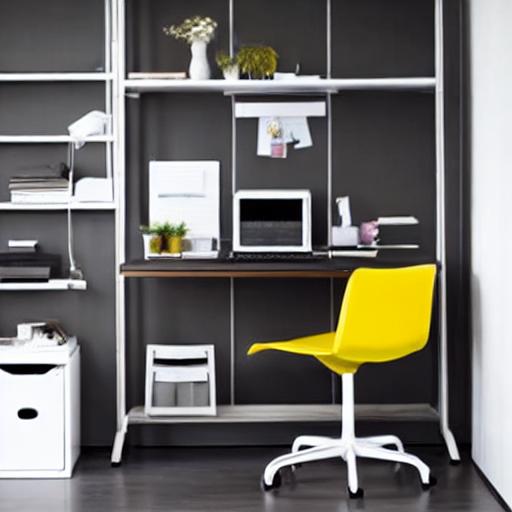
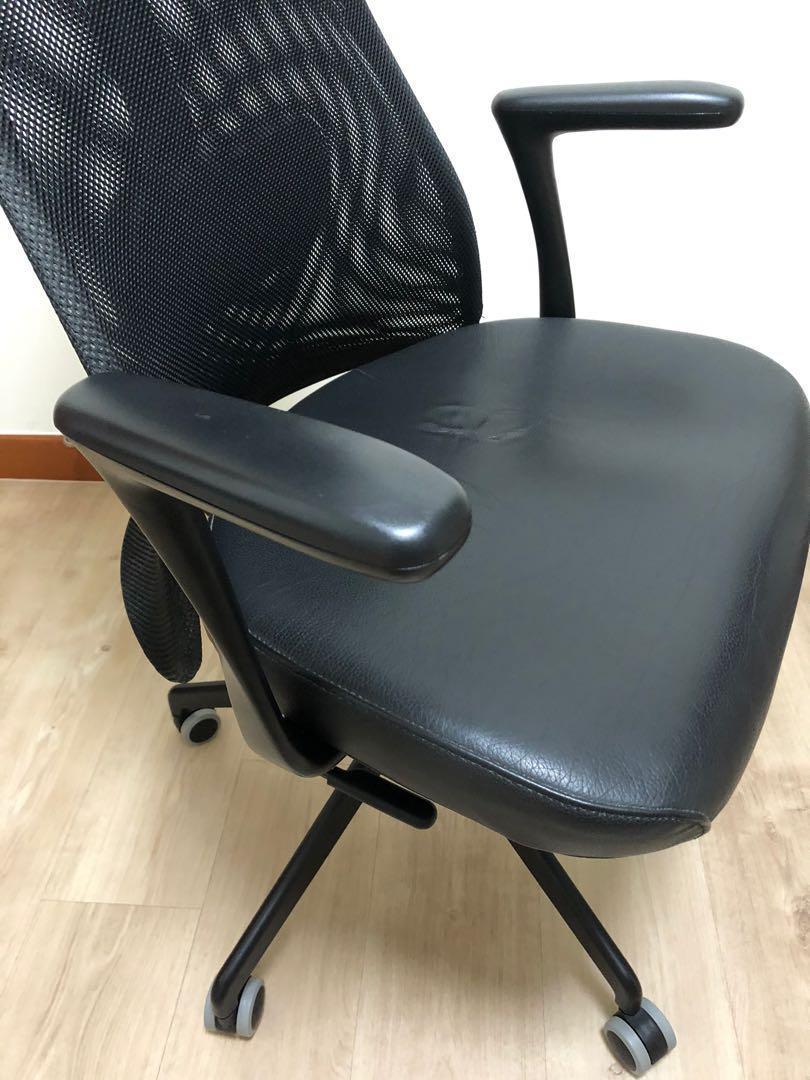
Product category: items_chair
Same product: no